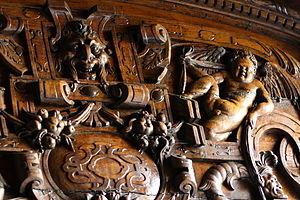
La basilique Saint-Pierre est une église de style gothique située à Avignon sur la place Saint-Pierre. Édifiée à l'emplacement d'une première construction du VIIᵉ siècle, sa reconstruction actuelle date de 1358.